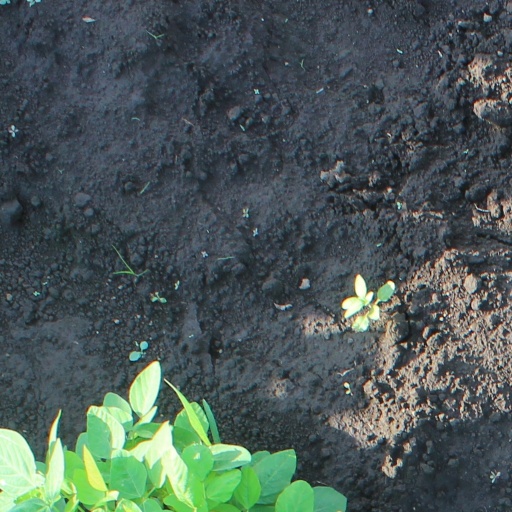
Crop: soybean